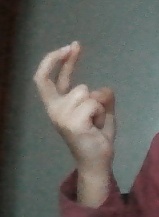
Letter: zay